Thio Thiam Tjong

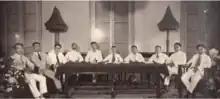
Thio (first on the left) at part of the Preparatory Commission of the Chung Hwa Congress of 1927

Thio sat on the central board of CHH under the elder statesman H. H. Kan and became president of the group's Semarang branch in the 1930s. From 1930 until 1934, he acted as chairman of the "Siang Hwee", or Chinese Chamber of Commerce, of Semarang. He also served as a member of the "Provincialen Raad van Midden-Java" or the Provincial Council of Central Java.